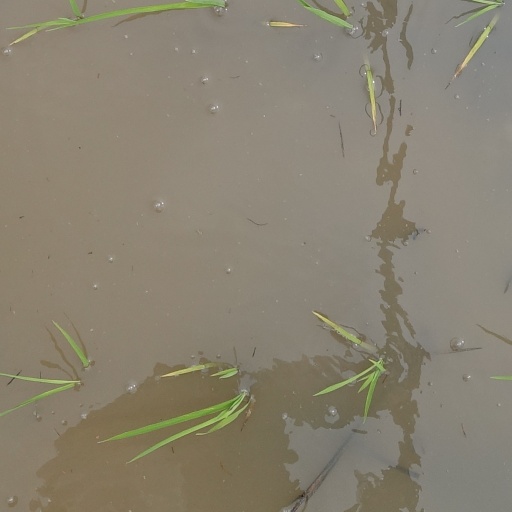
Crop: rice